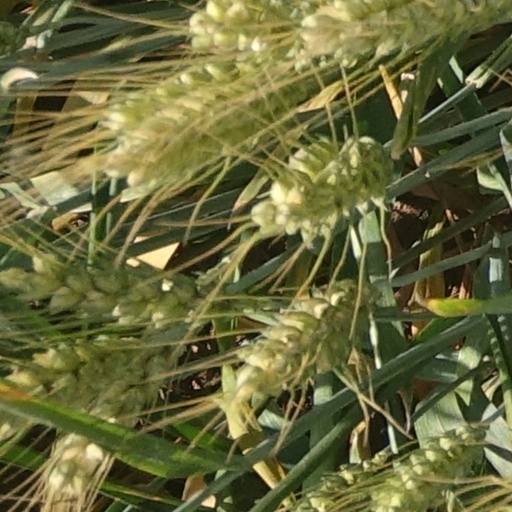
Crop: wheat